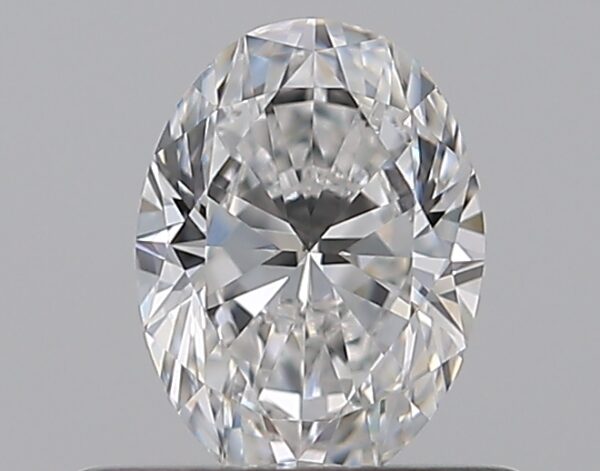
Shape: oval
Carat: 0.5
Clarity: VVS2
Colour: E
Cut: EX
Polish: EX
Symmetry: VG
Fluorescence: F
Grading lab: GIA
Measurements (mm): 5.96 x 4.41 x 2.82